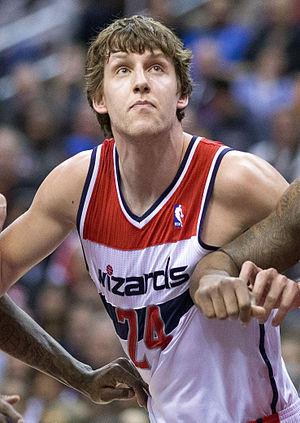
Cet article liste les effectifs des équipes participant au Championnat d'Europe de basket-ball 2015.
Cet article liste les effectifs des équipes participant au Championnat d'Europe de basket-ball 2013.